Town of Windsor

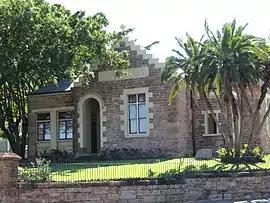
Windsor Town Hall, 2008

The Town of Windsor is a former local government area of Queensland, Australia, located in northern Brisbane.